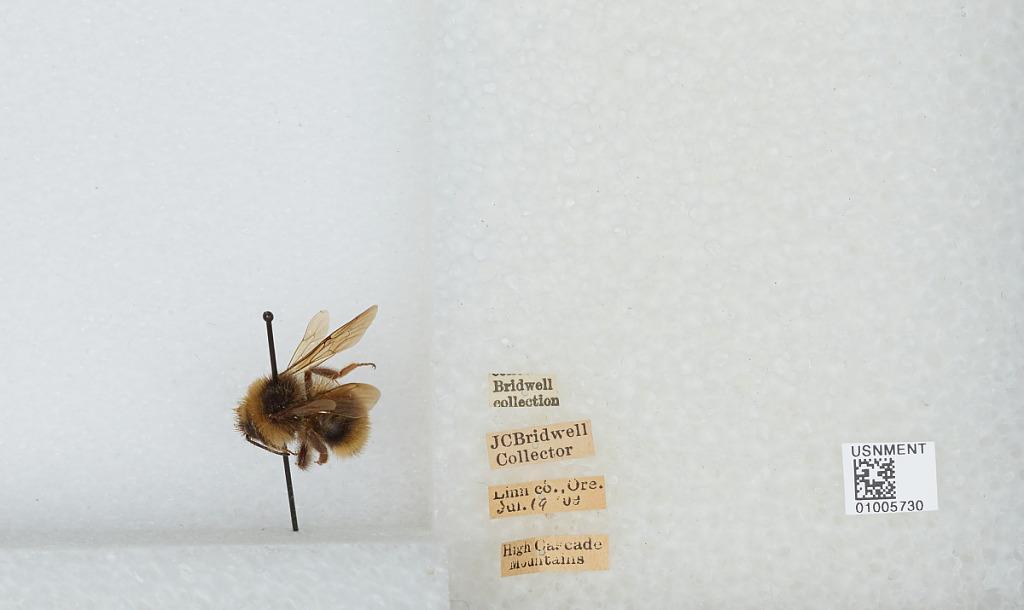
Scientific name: Bombus (Fervidobombus) fervidus fervidus (Fabricius)
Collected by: J. Bridwell
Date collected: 1909-7-19
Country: United States
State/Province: Oregon
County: Linn
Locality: High Cascade Mountains
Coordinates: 45.3761, -121.733